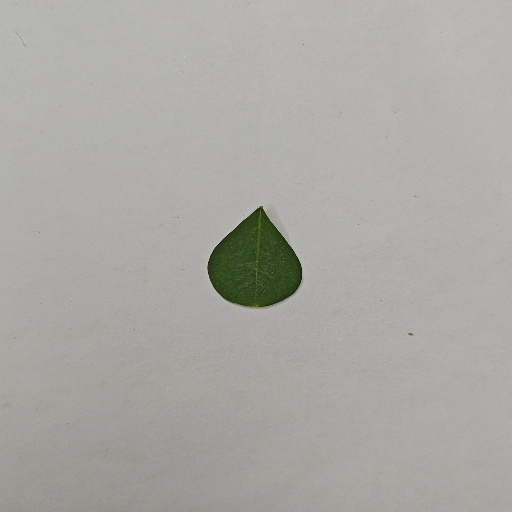
Species: Sojina
Leaf condition: Healthy Leaf